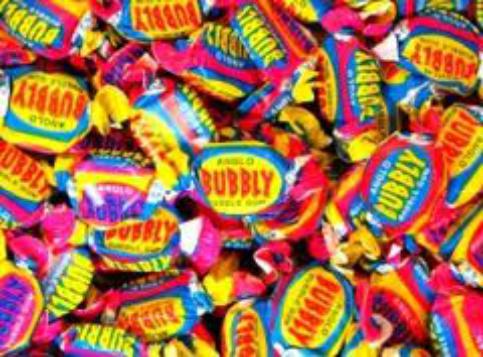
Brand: Anglo Bubbly
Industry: Food